Red Stocking Baseball Park

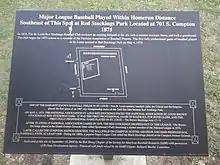
Marker recognizing and commemorating Red Stocking Baseball Park, July 2010

Red Stocking Base-Ball Park or Compton Avenue Park was a baseball grounds in St. Louis, Missouri. It was home to the St. Louis Red Stockings of the National Association (NA) during the 1875 season, so it is considered a major league ballpark by those who count the NA as a major league.